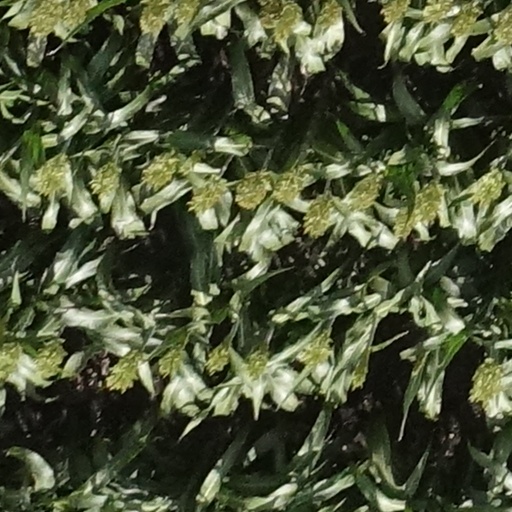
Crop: sorghum